NZASM 14 Tonner 0-4-0T

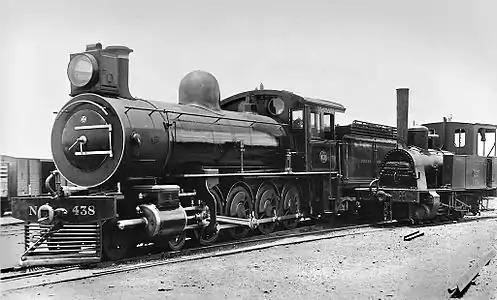
14 Tonner next to South African Class 8A 4-8-0 No. 438

At the end of the war when the IMR was transformed into the Central South African Railways (CSAR), either three or four of the 14 Tonners survived and were renumbered, either from CSAR numbers A to C or from A to D. The uncertainty arises from the fact that the renumbering register lists CSAR no. D as both NZASM 14 Tonner No. 5 and one of the NZASM 18 Tonner 0-6-0ST locomotives.